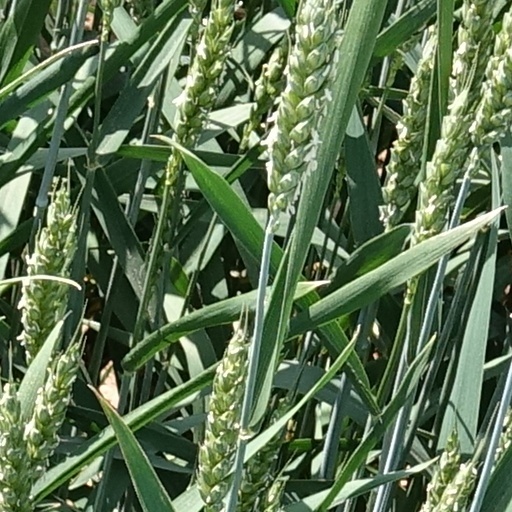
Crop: wheat